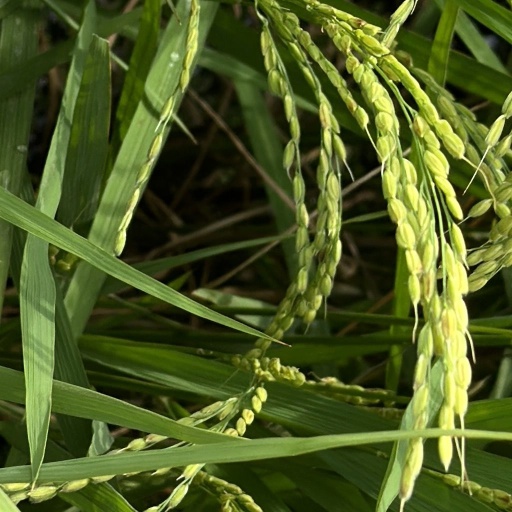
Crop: rice